Alfred Nobel

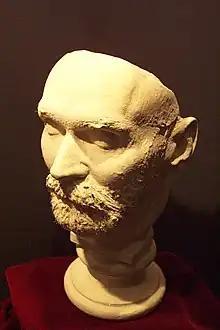
Alfred Nobel's death mask, at Björkborn Manor, Nobel's residence in Karlskoga, Sweden

In his letters to his mistress, Hess, Nobel described constant pain, debilitating migraines, and "paralyzing" fatigue, leading some to believe that he suffered from fibromyalgia. However, his concerns at the time were dismissed as hypochondria, leading to further depression.